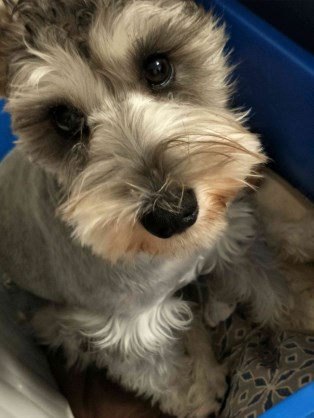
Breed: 2342-n000102-miniature_schnauzer